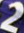
Number: 2